Dichobune

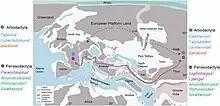
Palaeogeography of Europe and Asia during the Middle Eocene with possible artiodactyl and perissodactyl dispersal routes.

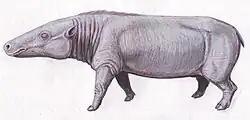
Restoration of "Anthracotherium magnum", an anthracothere genus that arrived in western by the Grande Coupure

"Dichobune" is the type genus of the Dichobunidae, an extinct early artiodactyl family within the superfamily Dichobunoidea. The Dichobunoidea is a paraphyletic group of basal artiodactyls appearing in the Early Eocene that gave way to various other artiodactyl clades, extant and extinct. The Dichobunoidea is considered by researchers to consist of seven families: Cebochoeridae, Diacodexeidae, Dichobunidae, Helohyidae, Homacodontidae, Leptochoeridae, and Raoellidae (although not all researchers agree that the Raeoellidae is a dichobunoid family). Despite the consensus that the Dichobunoidea is a paraphyletic group, researchers are still investigating the extent to which certain members are stem taxa to other major artiodactyl clades. At least some dichobunoid families are thought to be monophyletic while others are paraphyletic, some of whom may even be polyphyletic; the latter grouping means that some clades need to be reassessed.